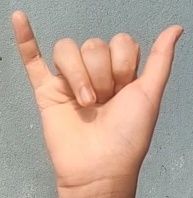
ASL sign: Y